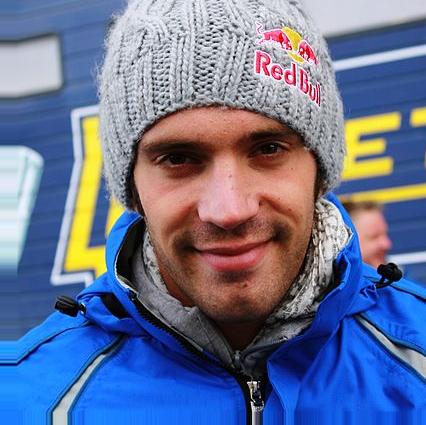
Age: 20